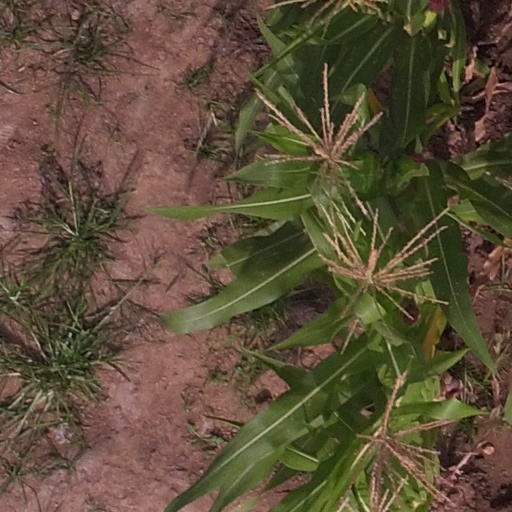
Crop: maize; corn